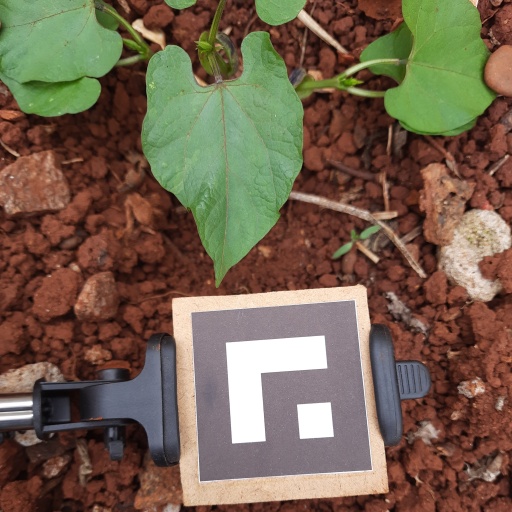
Observations: wavy surface, no eating holes, under shade